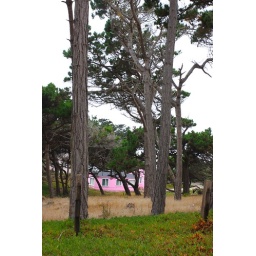
pink house in the woods